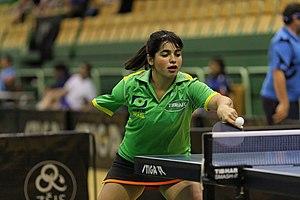
Bruna Alexandre lors de l'Open de Slovénie en 2012.